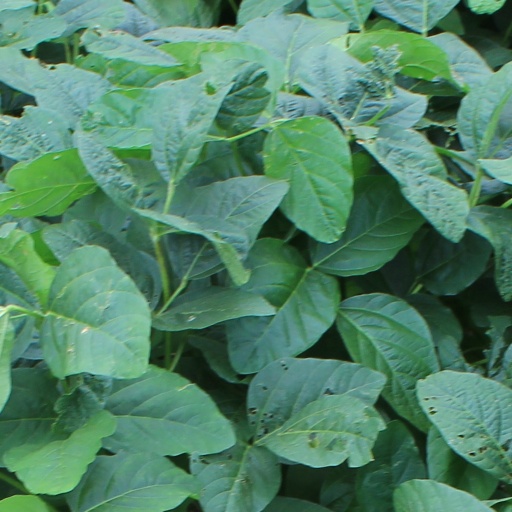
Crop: soybean